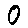
Label: 0